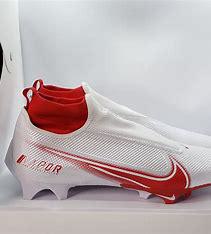
Brand: Nike
Model: Vapor Edge Pro 360 2